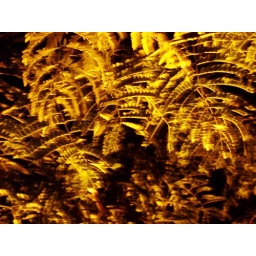
The tree outside my window is acid green and uplit in the evenings.